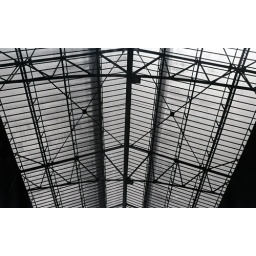
roof of the train station in Porto (S. Bento), Portugal.May 2010..Canon F-1..Kodak Gold 200 developed in Ilfosol..negative scan.